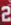
Number: 2